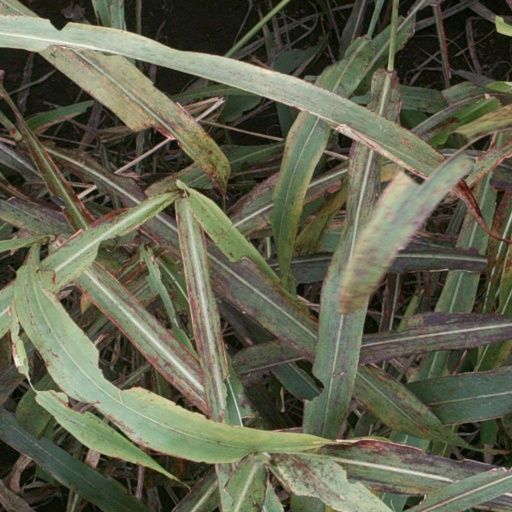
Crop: sorghum